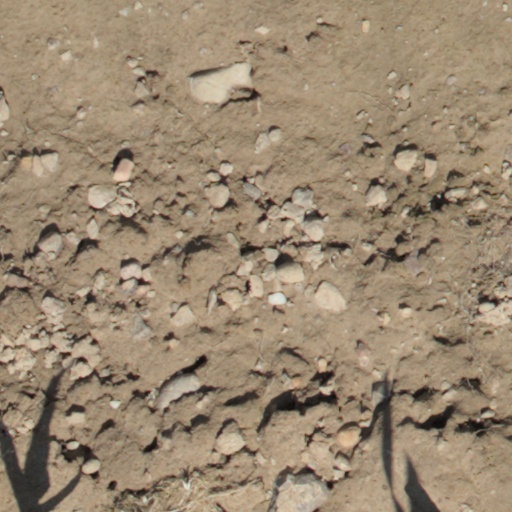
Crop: wheat